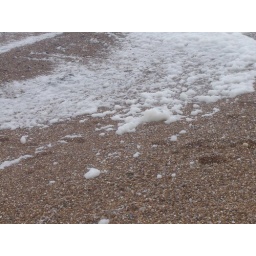
This was blowing up from the seafront across the beach and over the road in clouds like snow